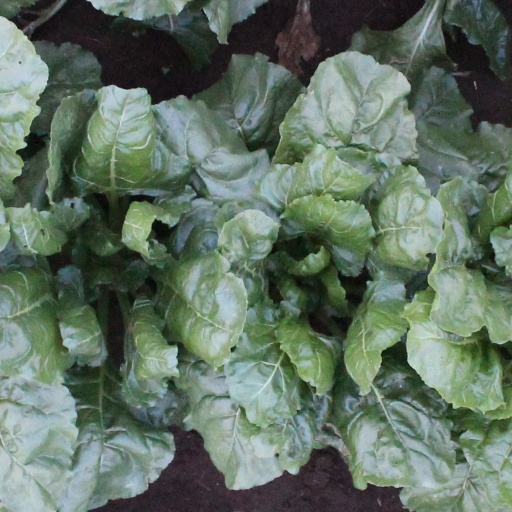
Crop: sugar beet